Hedvig Ibsen

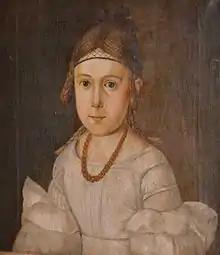
Hedvig, painted at age eight by Grandjean

Hedvig Cathrine Ibsen (married name Hedvig Stousland; born 15 November 1831 in Skien - died 15 June 1920 in Skien) was the sister of playwright Henrik Ibsen. She was the sister with whom Ibsen was particularly close during their childhood. She was the daughter of Knud Ibsen and Marichen Altenburg, in a wealthy family whose fortunes were eventually ruined by Ibsen's bankruptcy.